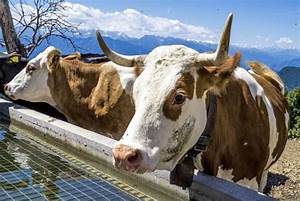
Label: mucca